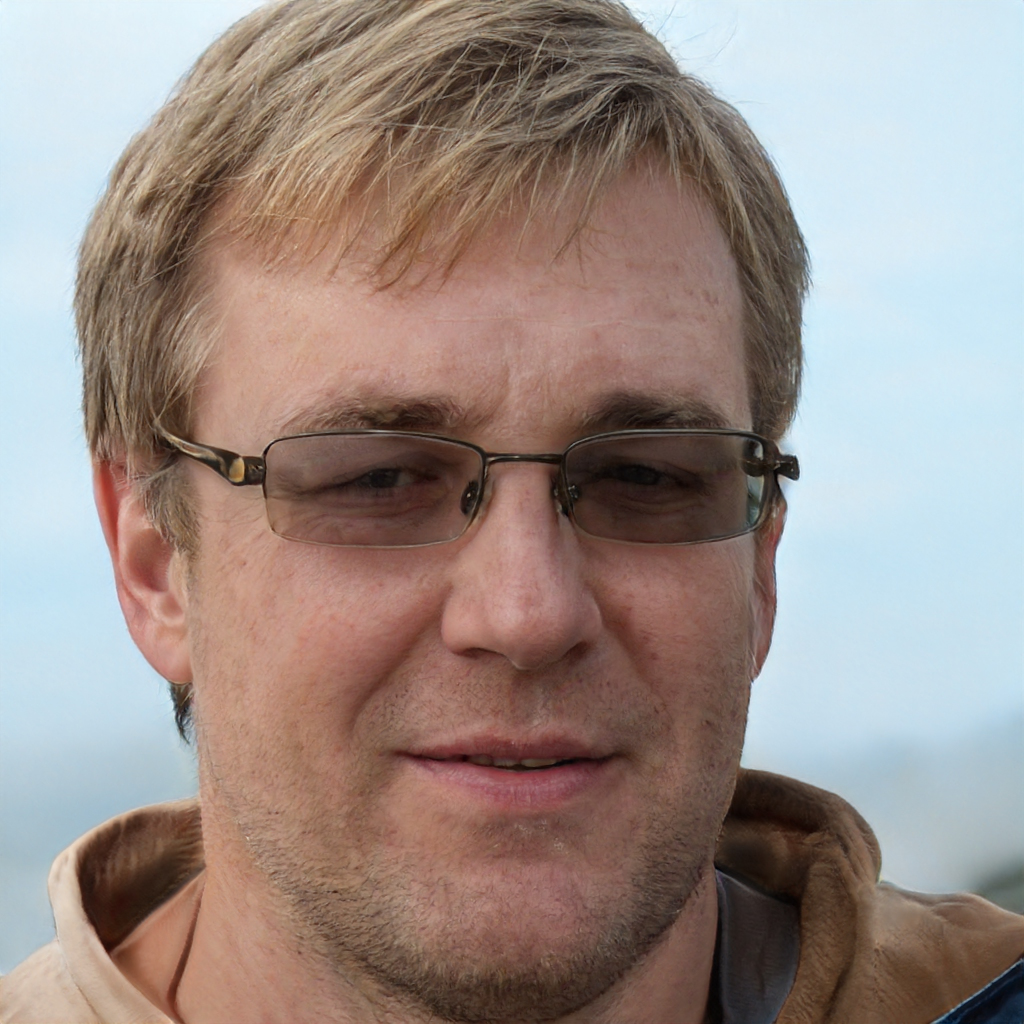
Gender: Male